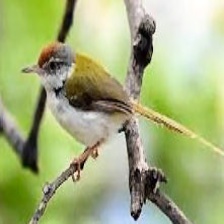
Species: TAILORBIRD
Scientific name: ORTHOTOMUS ATROGULARIS